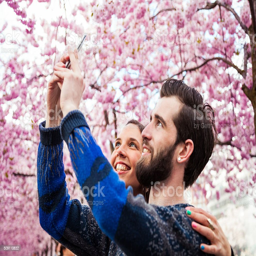
young couple fall in love under a beautiful cherry tree royalty - free